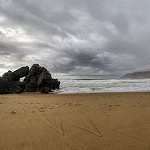
Label: sea